Zigzag of Success

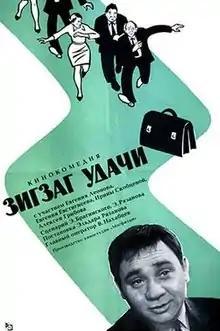

Zigzag of Success (translit. "Zigzag udachi") is a 1968 Soviet comedy film directed by Eldar Ryazanov.